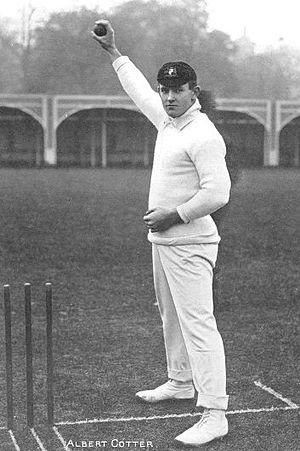
Albert Cotter, communément appelé Tibby Cotter, était un joueur de cricket australien. Il fut l'un des meilleurs fast bowlers de la première décennie du XXᵉ siècle. Il a disputé son premier test avec l'équipe d'Australie en 1904. Il fut tué au combat en 1917.